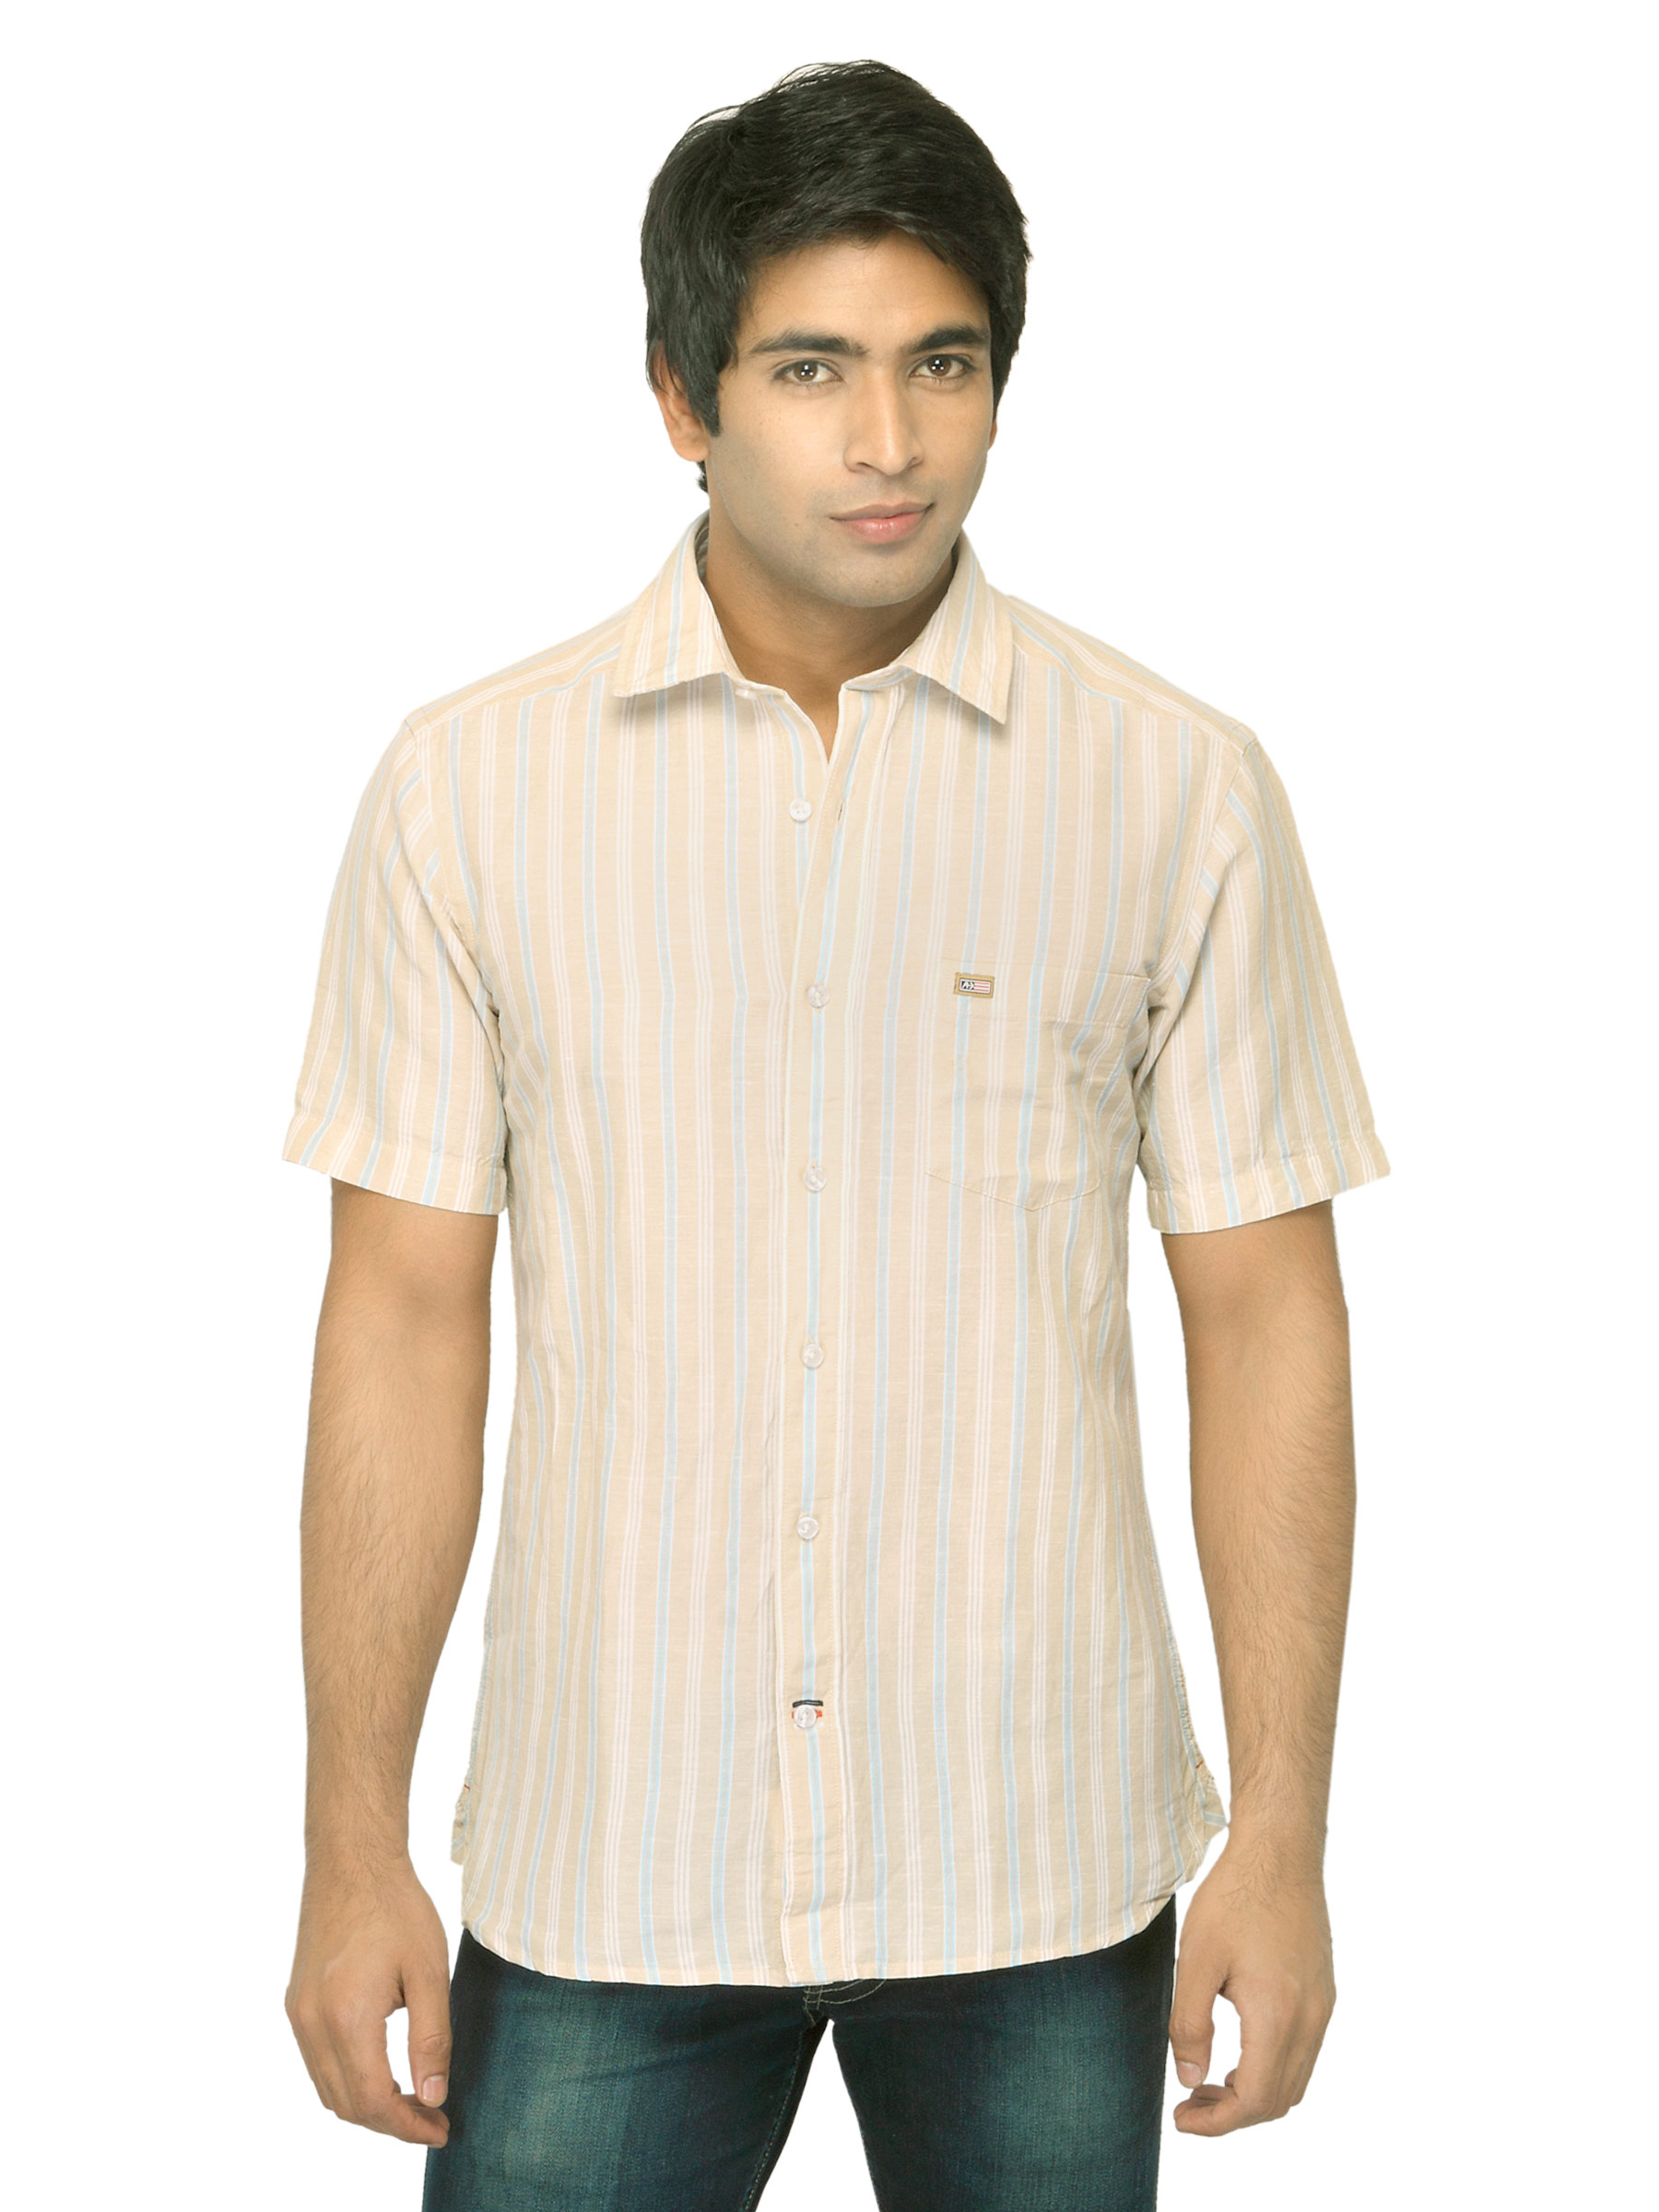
Arrow Sport Men Beige Striped Shirt
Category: Apparel / Topwear / Shirts
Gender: Men
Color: Beige
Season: Summer 2012
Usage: Casual